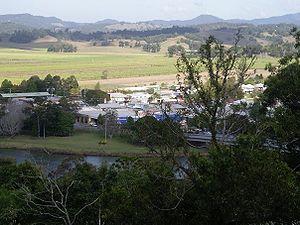
Murwillumbah est une ville du nord de la Nouvelle-Galles du Sud en Australie à 848 kilomètres de Sydney, à 13 de la frontière du Queensland et à 132 au sud de Brisbane sur la rivière Tweed.